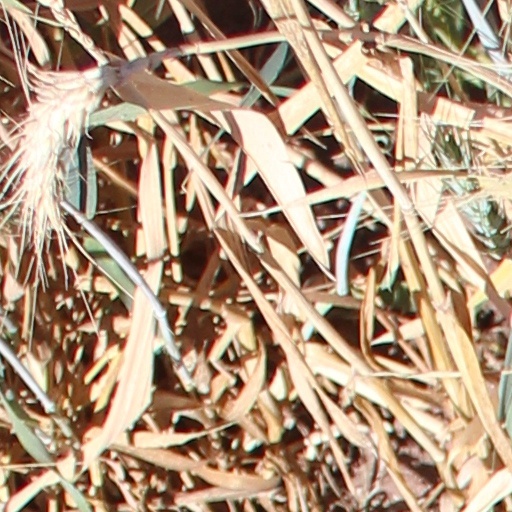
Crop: wheat